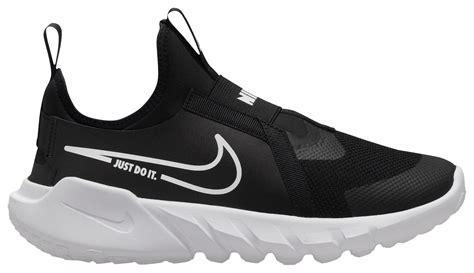
Brand: Nike
Model: Flex Runner 2